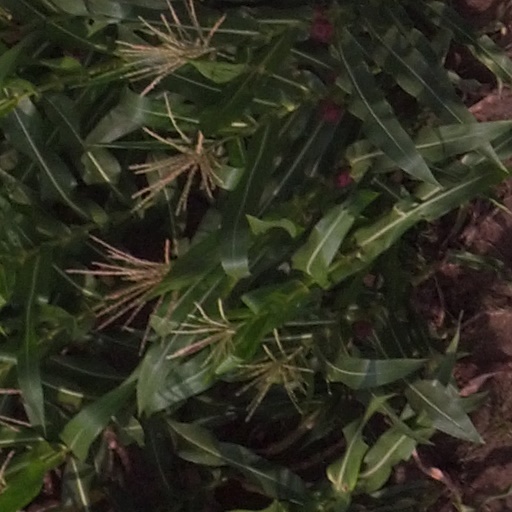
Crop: maize; corn